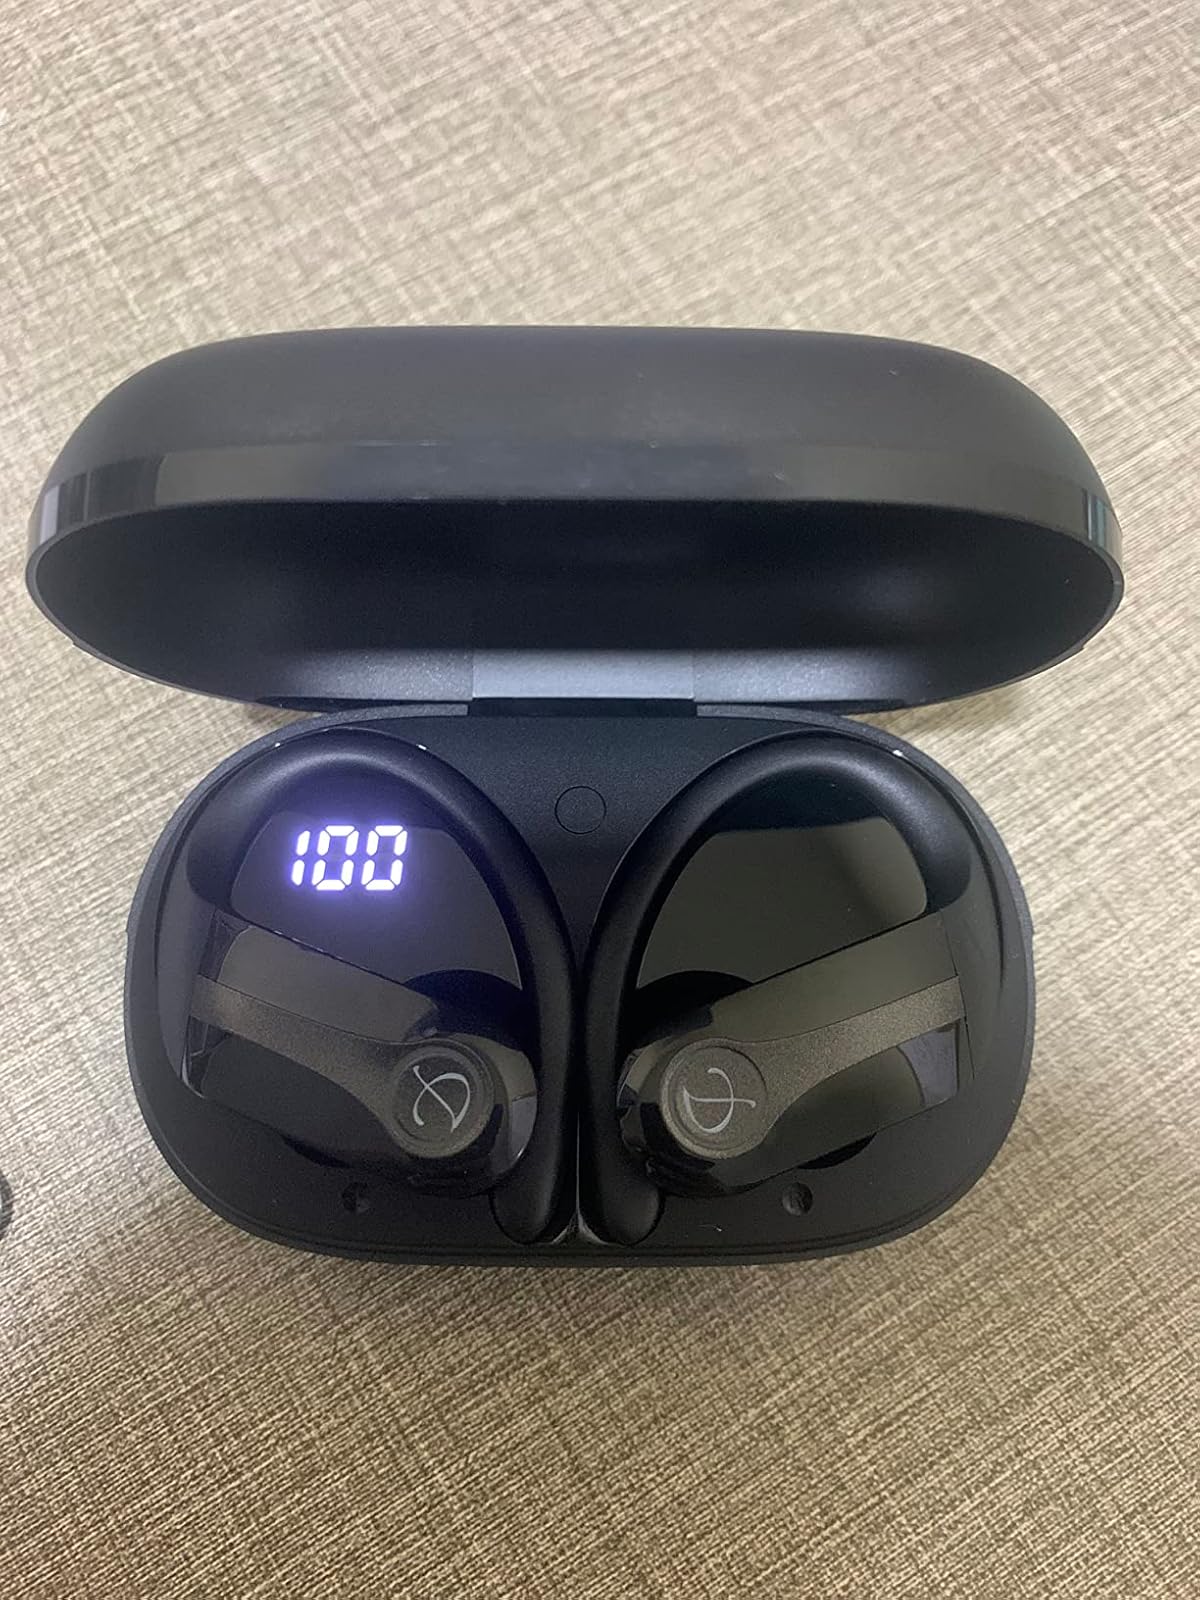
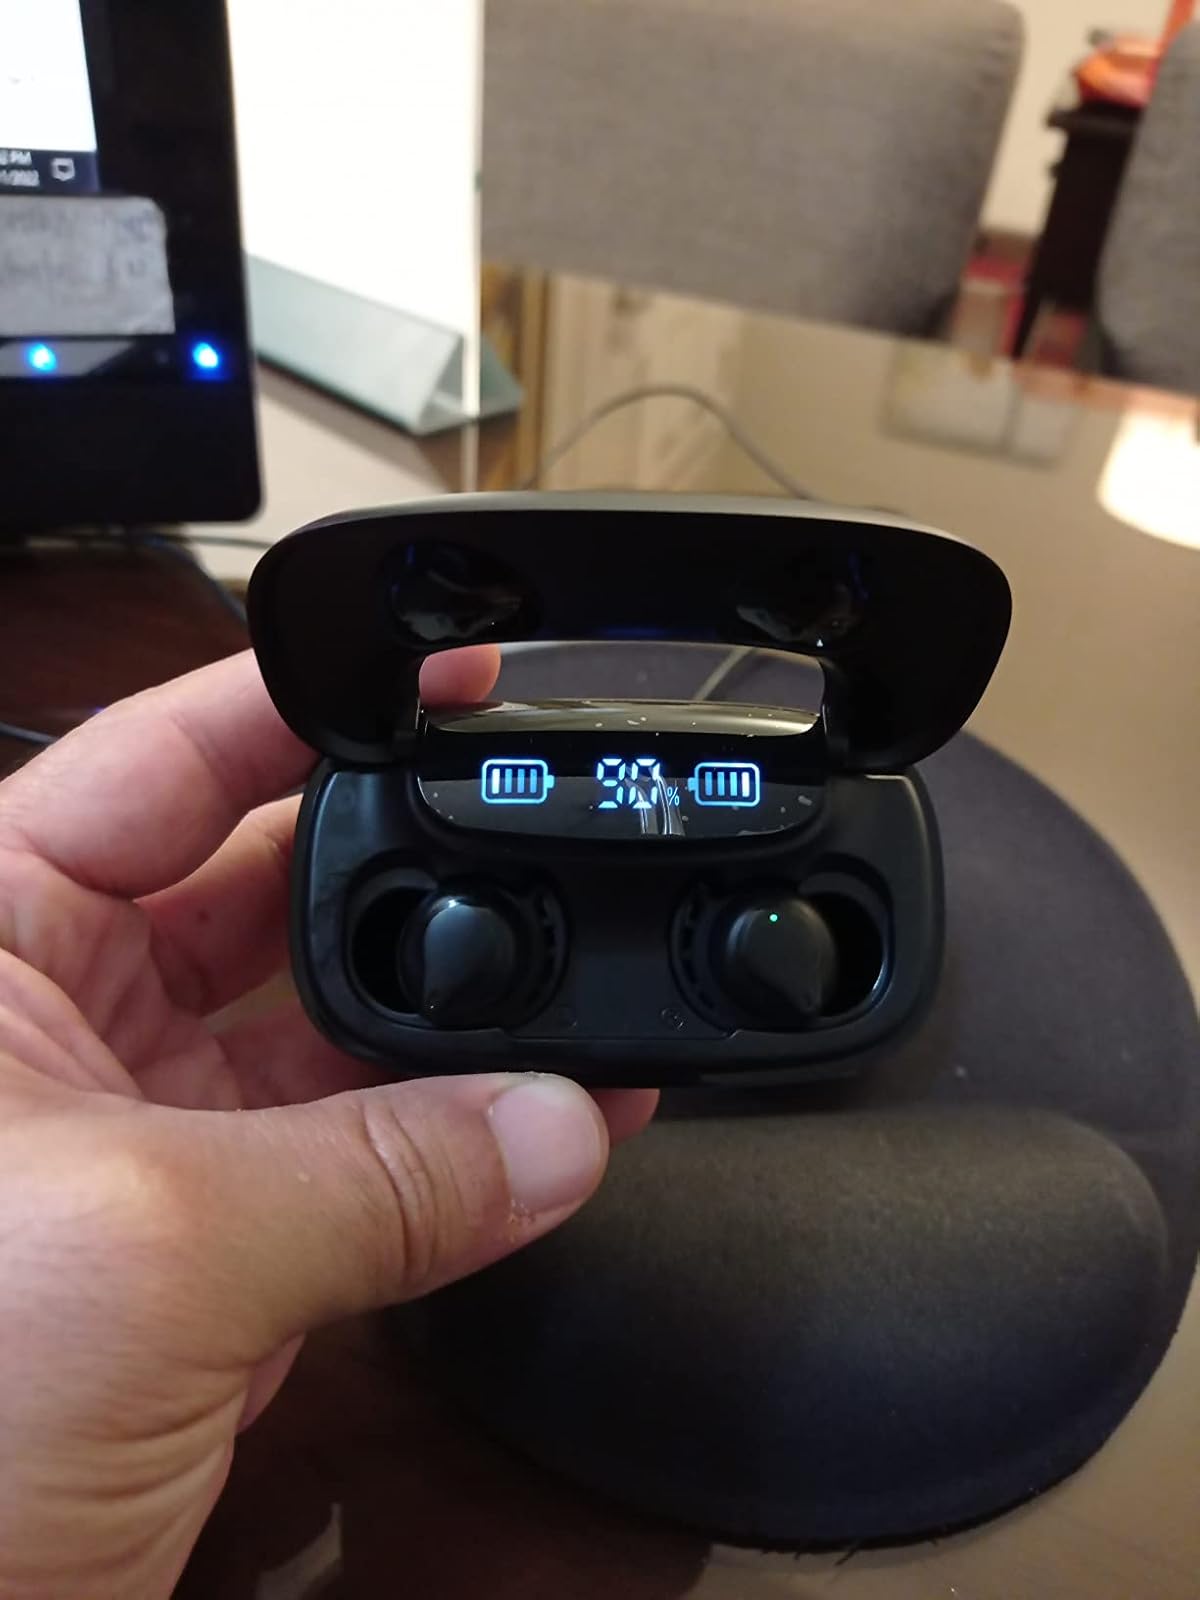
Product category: earbuds
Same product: no